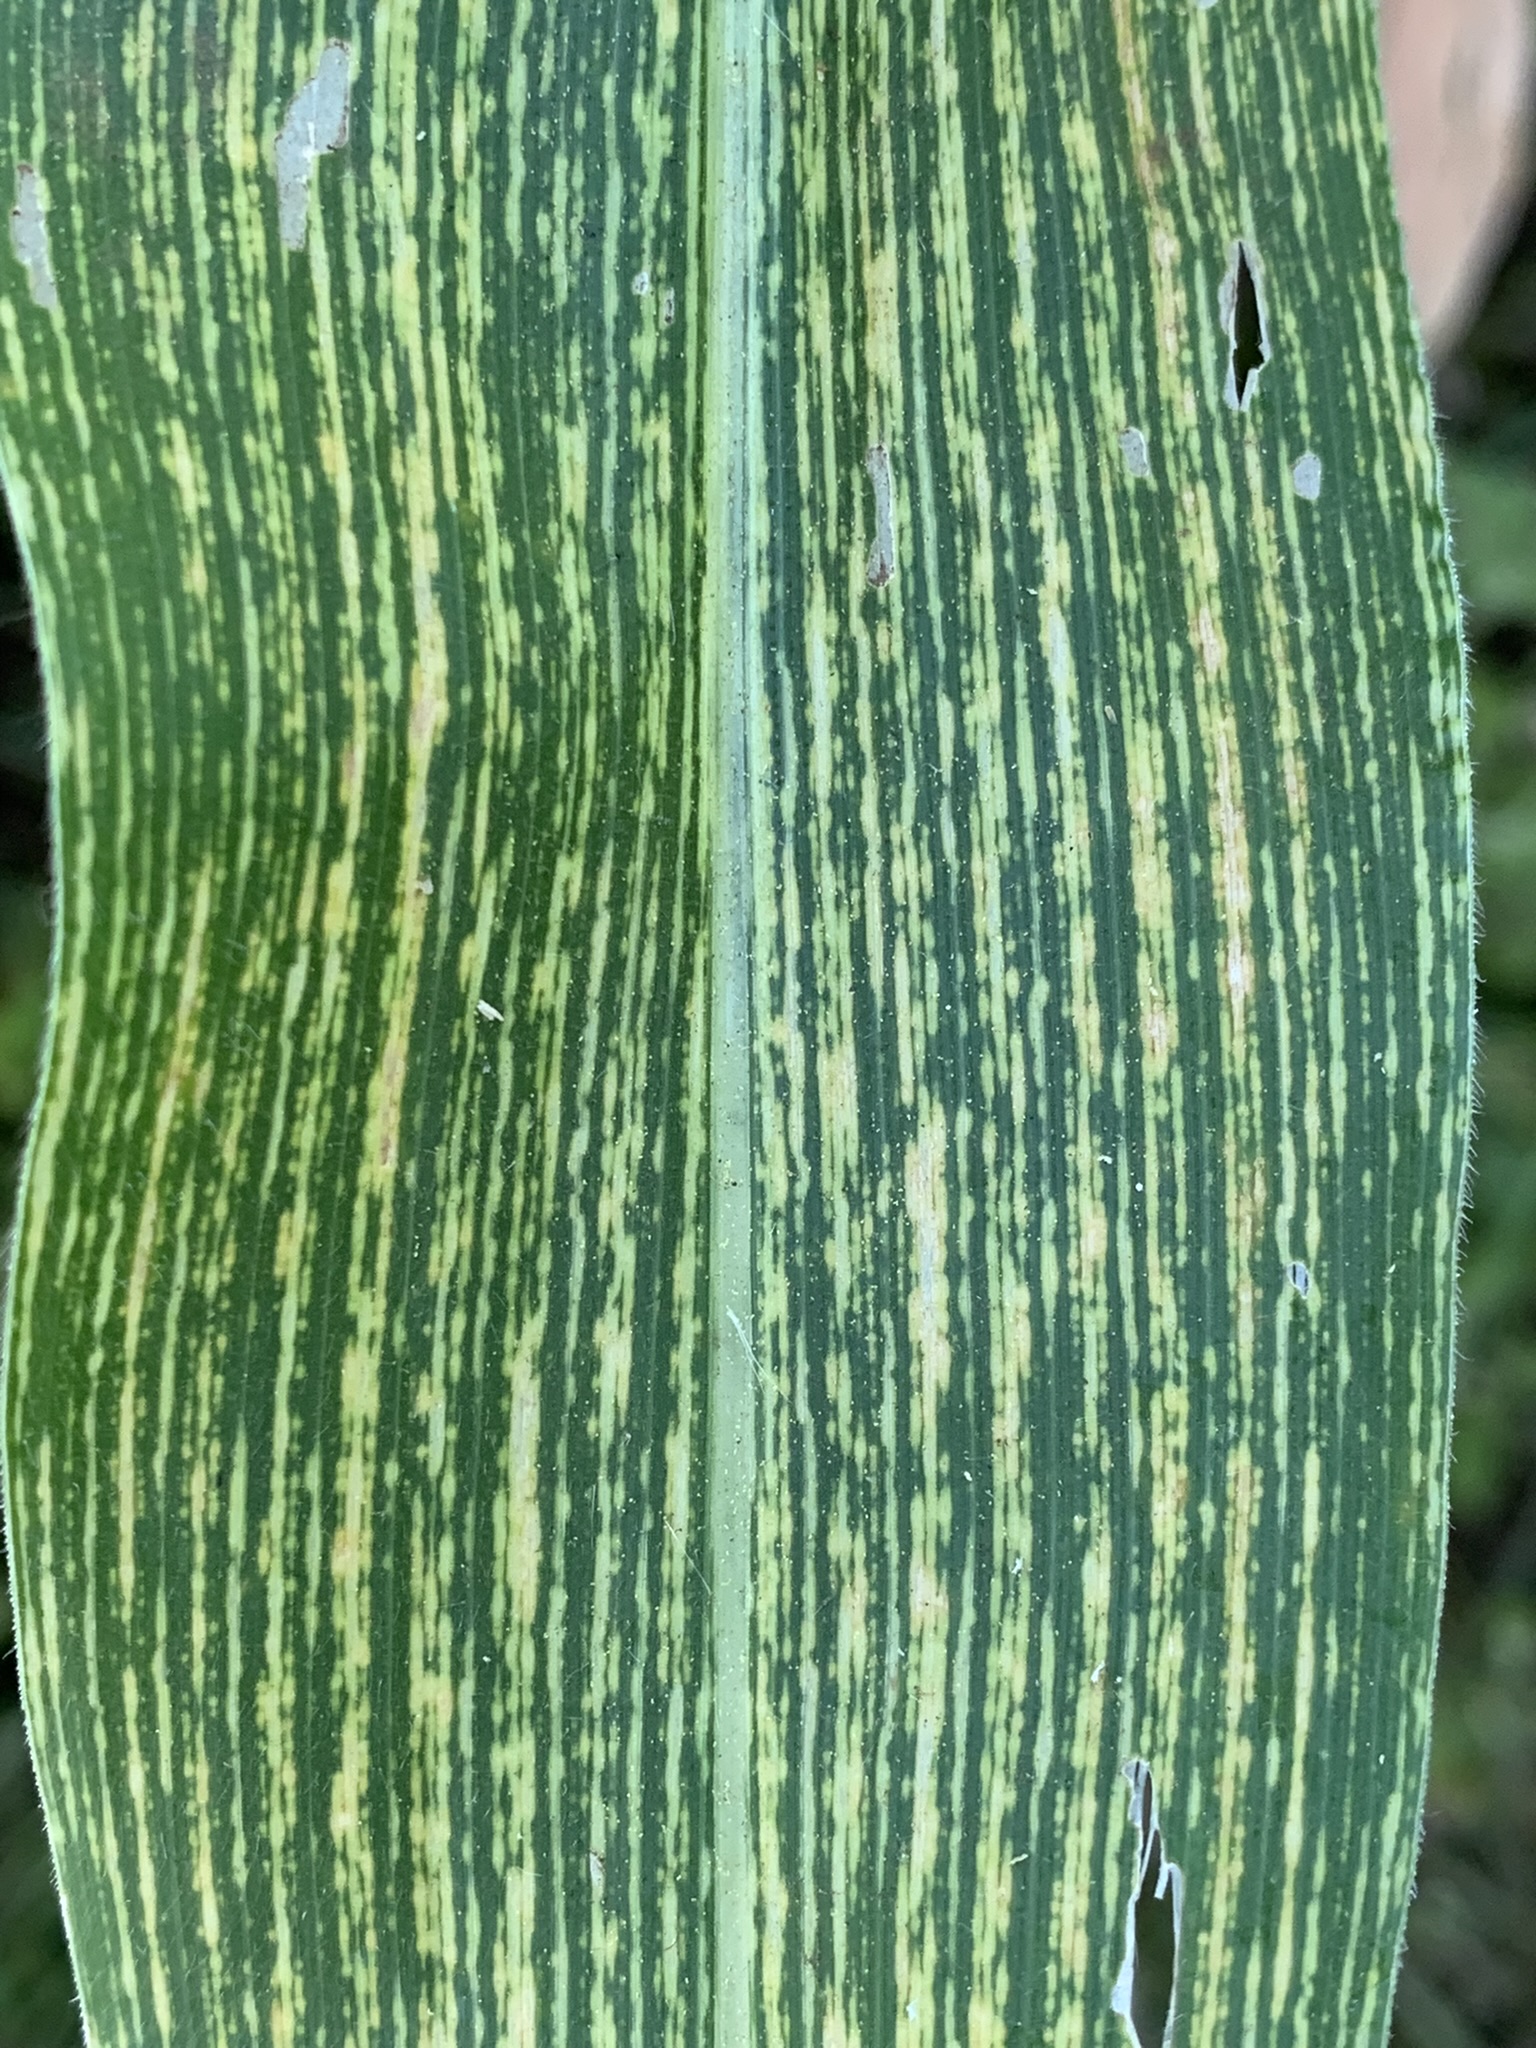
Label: MSV